Second Bulgarian Empire

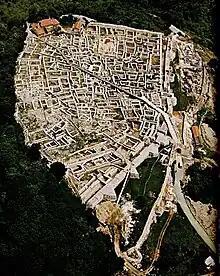
Aerial view of the Shumen fortress, an important stronghold in eastern Bulgaria

The emperor of the Second Bulgarian Empire was commander-in-chief of its army; the second-in-command was the "velik (great) voivoda". The detachments of the army were led by a "voivoda". The "protostrator" was responsible for the defence of certain regions and the recruitment of soldiers. In the late 12th century, the army numbered 40,000 men-at-arms. The country could mobilize around 100,000 men in the first decade of the 13th century; Kaloyan reportedly offered Baldwin I, the leader of the Fourth Crusade, 100,000 soldiers to help him take Constantinople. By the end of the 13th century, the military declined and the army was reduced to fewer than 10,000 men—it was recorded that Ivaylo defeated two Byzantine armies of 5,000 and 10,000 men, and that his troops were outnumbered in both cases. Military strength increased with the political stabilization of Bulgaria in the first half of the 14th century; the army numbered 11,000–15,000 troops in the 1330s. The military was well supplied with siege equipment, including battering rams, siege towers, and catapults.